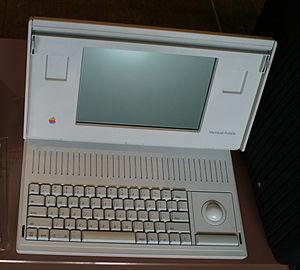
Le Macintosh Portable fut la première tentative d'Apple pour faire un Macintosh plus facilement transportable. Lancé en septembre 1989, il fut accueilli avec beaucoup d'enthousiasme par la critique, mais il s'en vendit peu durant les deux ans de sa commercialisation. La cause était certainement son prix trop élevé pour une machine très peu évolutive et peu puissante par rapport aux Macintosh de bureau, prix qui était en partie dû à un écran LCD à matrice active, technologie très chère à l'époque. Pesant plus de 7 kg, le Macintosh Portable ne peut pas être vraiment considéré comme un ordinateur portable, mais plutôt comme un « transportable ». Sa batterie à acide lui assurait une longue autonomie de 10 heures. Le premier modèle ne possédant pas de Trackball, il fallait brancher une souris pour l'utiliser.